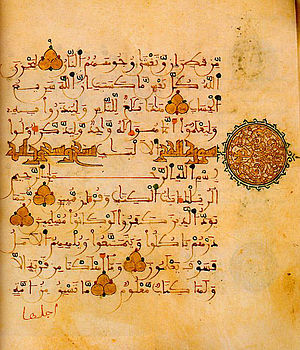
Al-Andalus / Historie / Taifa-rigerne
Koran-manuskript, med en skrifttype, der blev udviklet i al-Andalus, 12. århundrede.
Al-Andalus er det arabiske navn for de dele af den Iberiske halvø som var under muslimsk styre fra 711 til 1492. Den geografiske udstrækning af al-Andalus kom derfor til at variere gennem dets historie. Al-Andalus refererer således både til ummayyade-styret, emiratet 750-926 og kalifatet 929-1031, samt til deres efterfølgerstater, taifa-kongedømmerne.